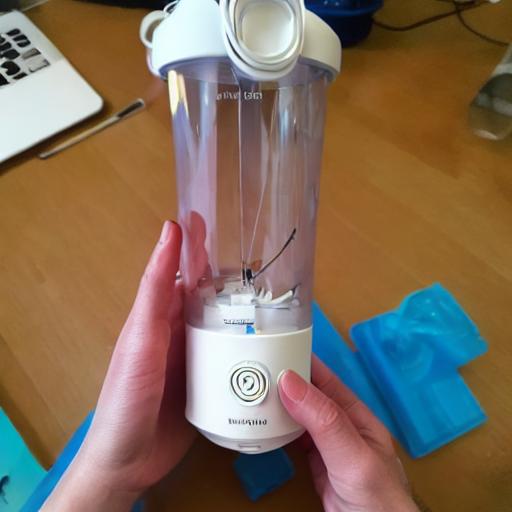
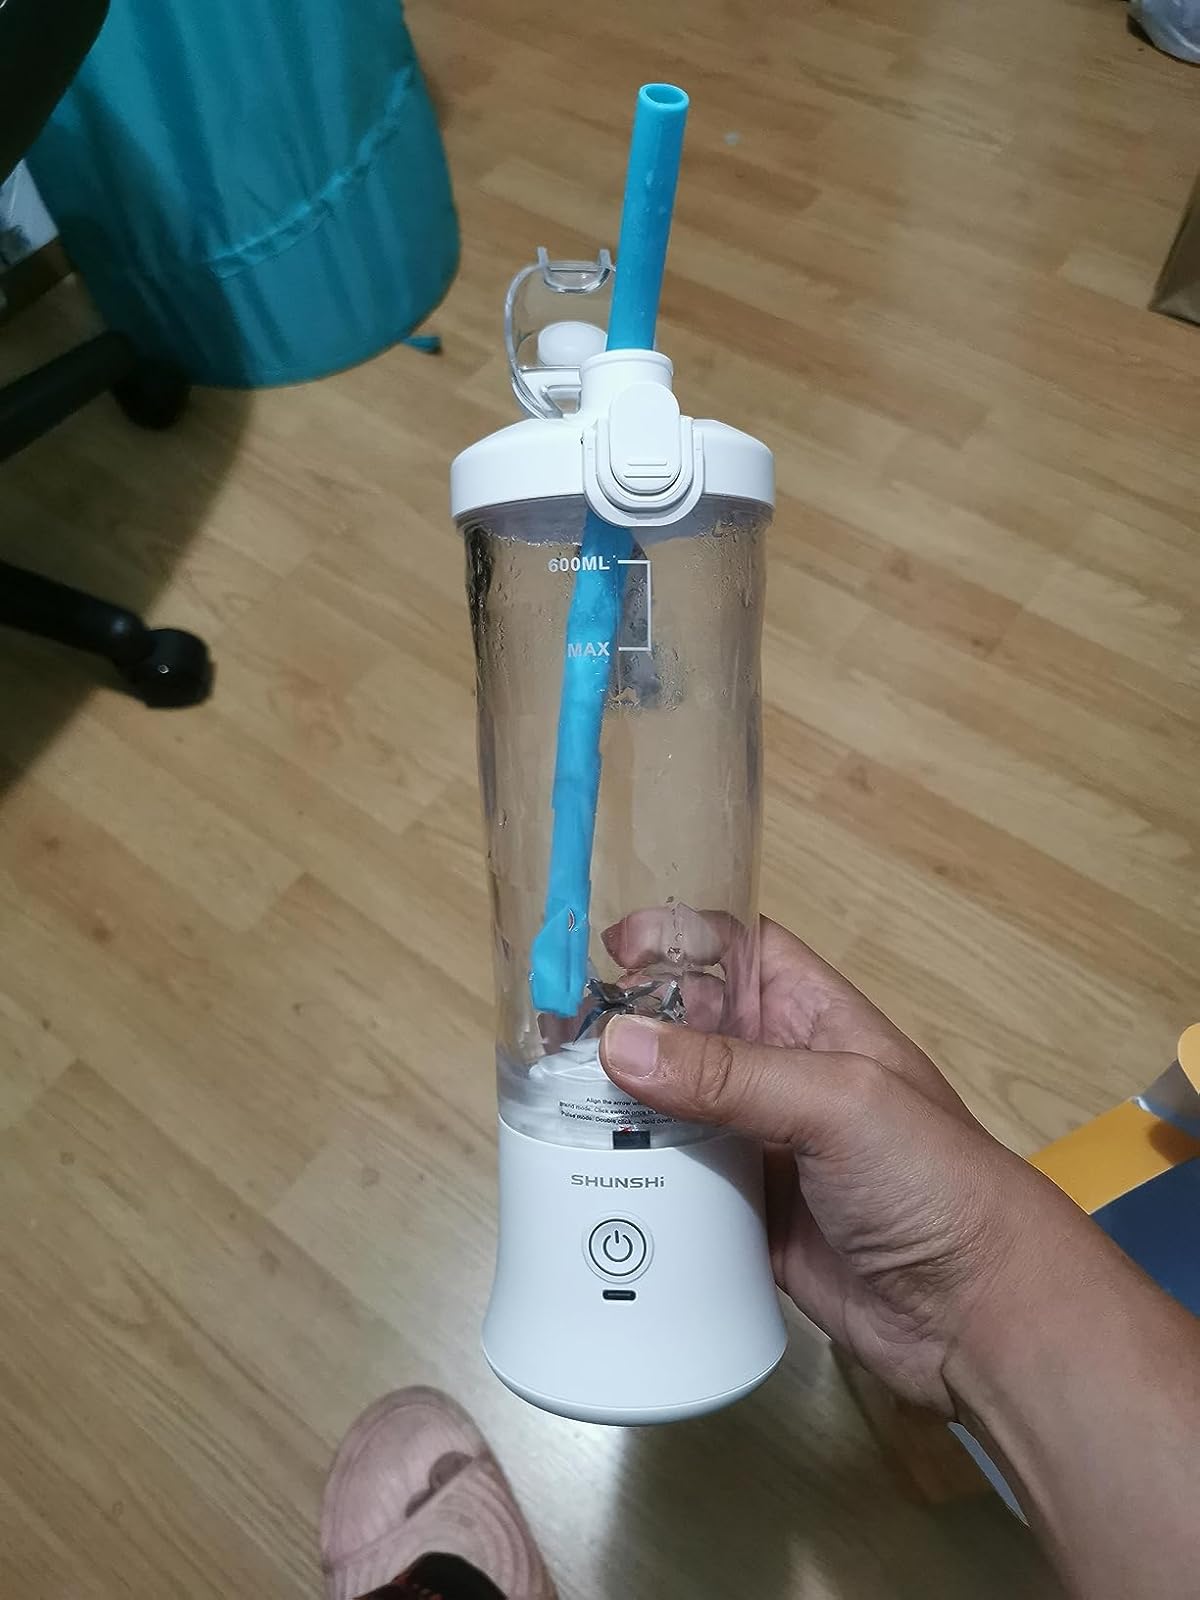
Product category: items_blender
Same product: no